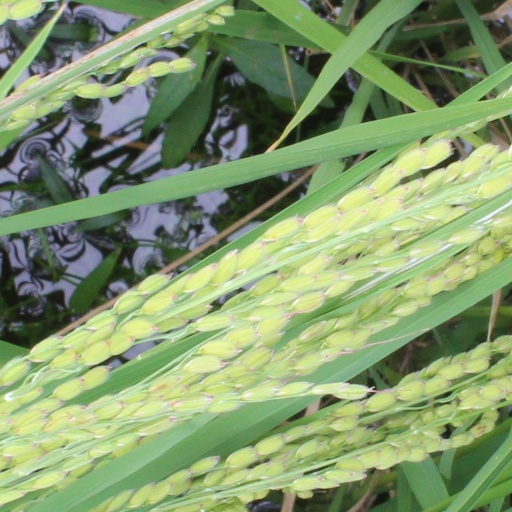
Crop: rice